Answer in natural language. Considering the relative positions, where is Doorframe with respect to modern black sofa? Choose between the following options: below or above
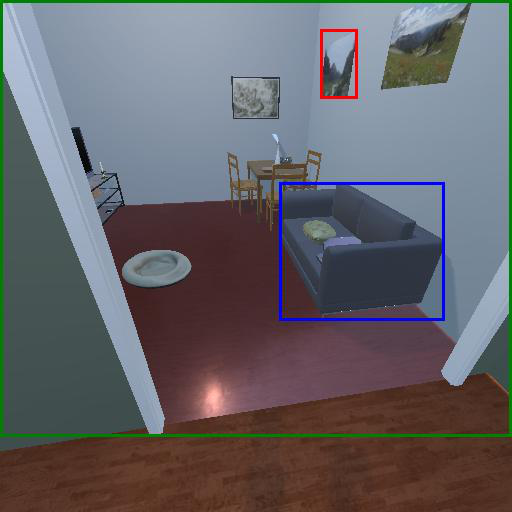
<answer>below</answer>